List of early American publishers and printers

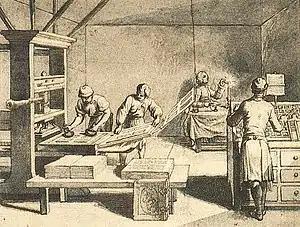
A typical printing press of the 18th century

List of early American publishers and printers is a of Wikipedia articles about publishers and printers in colonial and early America, intended as a quick reference, with basic descriptions taken from the ledes of the respective articles.